James Henry Van Alen

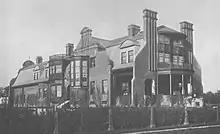
The Grange (built 1882–83, razed 1888) designed by the architect Clarence Sumner Luce (1852-1924)

On a voyage returning from England with three grandchildren, Van Alen either jumped or fell off the RMS "Umbria" on July 22, 1886; his body was not recovered. "The New York Times" reported after his death that "The sad, mysterious death of Gen. James H. Van Alen has cast a gloom over the place [Newport]. The New-York papers were eagerly read for the latest news regarding the affair, which was the sole topic of discussion in society and by the local residents, who knew and respected the deceased."